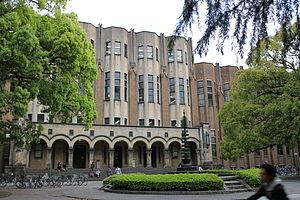
Entrée de la bibliothèque principale de l'université de Tokyo, sur le campus d'Hongo
L'université de Tokyo, couramment abrégé en Tōdai, est une université nationale japonaise, située à Tokyo. Elle a été fondée en 1877, comme l'une des universités impériales du Japon, et appartient depuis 2004 à l'association des universités nationales du Japon.